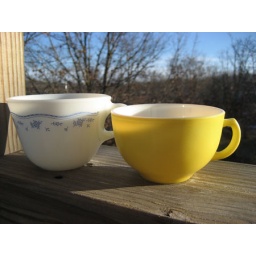
Pyrex cup in the 'Morning Blue' pattern, and an unmarked milk glass cup with fired-on yellow.